Ted Conover

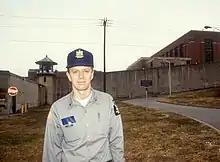
Ted Conover outside Sing Sing

He moved to the East Coast in the 1990s and began writing for national publications such as "The New Yorker" and "The New York Times Magazine". In the mid-1990s, amidst skyrocketing rates of incarceration, he applied for work as a New York State corrections officer. He sought this position after the New York State Department of Corrections denied his request to shadow the department's employees in a journalistic role. Hired in 1997, Conover went through seven weeks of corrections officer training in Albany, New York and then spent nearly a year working at Sing Sing prison in various entry-level custody posts throughout the prison. After resigning, Conover presented his research and observations in an article for "The New Yorker" and in his 2000 book "Newjack: Guarding Sing Sing". "Newjack" was awarded the 2000 National Book Critics Circle Award in General Nonfiction and was a finalist for the 2001 Journalism General Nonfiction category of the Pulitzer Prize. The book was initially banned by the New York State Department of Corrections and could be confiscated from prisoner mail, but was later allowed on the condition that pages considered a threat to security be redacted prior to prisoners receiving the book. As of 2019, "Newjack" was still banned in Arizona, Kansas, and Missouri state prisons.